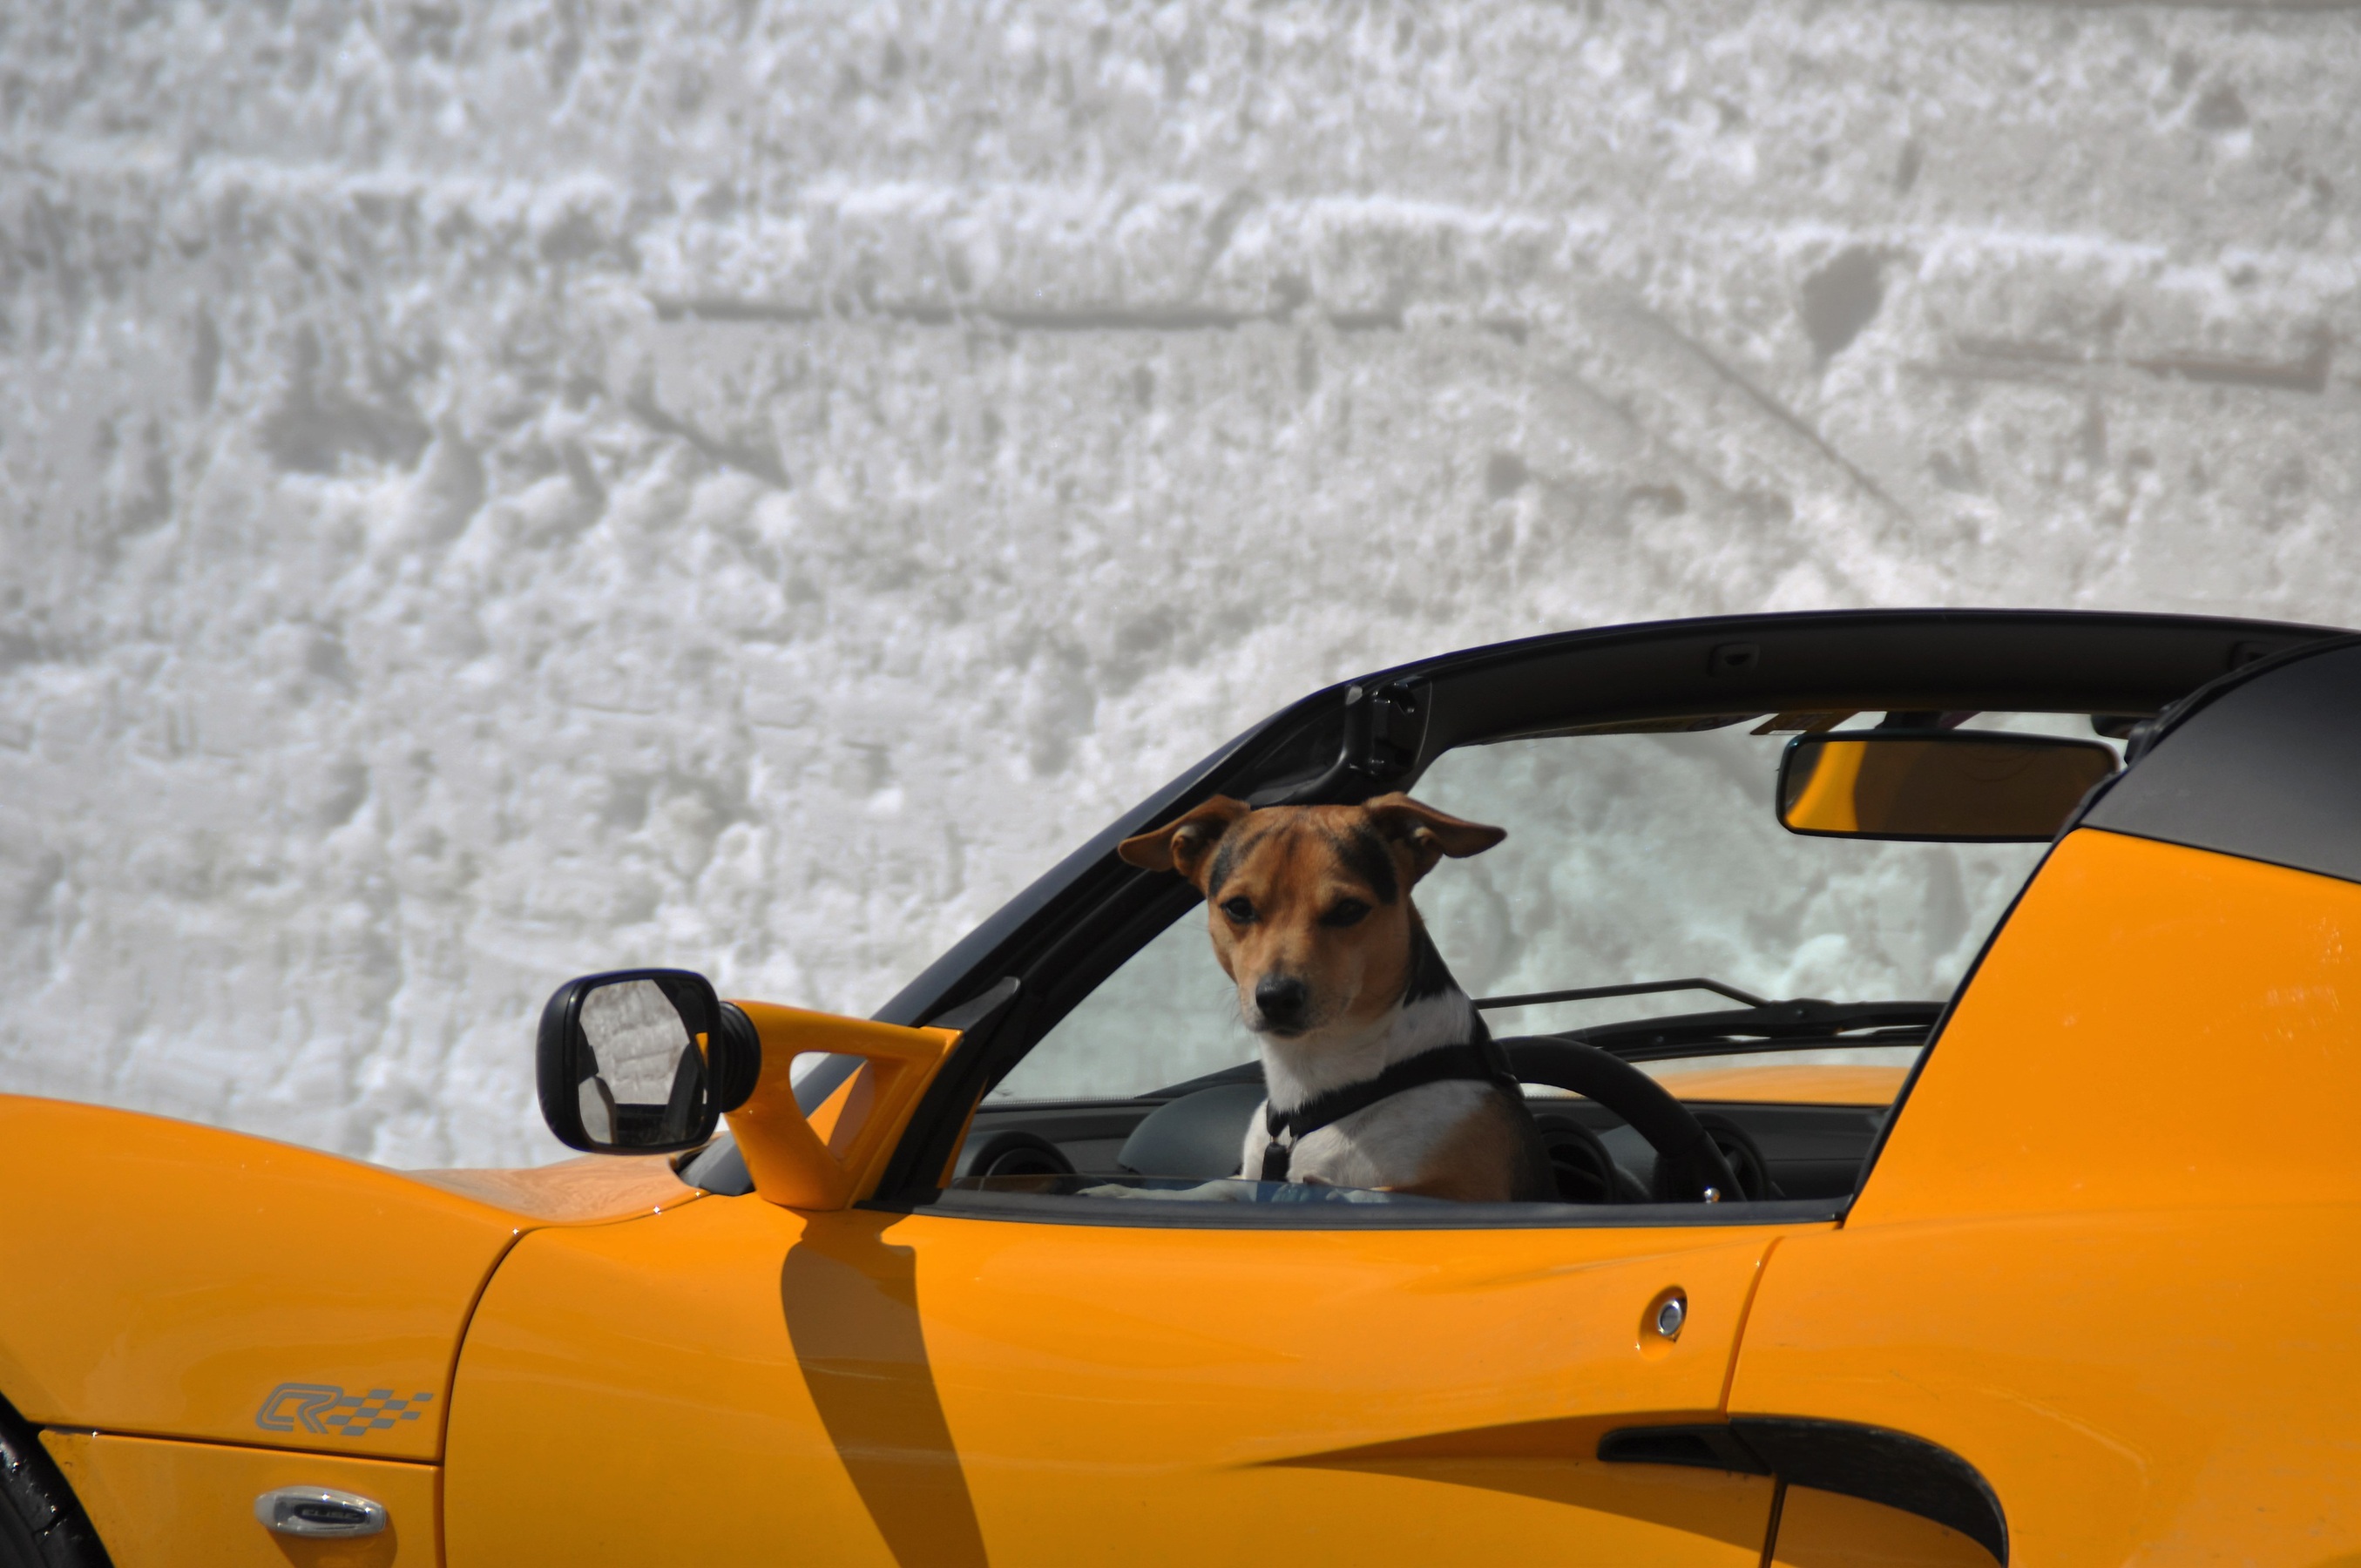
car, dog, vehicle, auto, steering wheel, speed, automotive, sports car, supercar, sporty, luxury, design, control, convertible, coupe, fast, pkw, stylish, flitzer, land vehicle, automobile make, automotive design, luxury vehicle, performance car